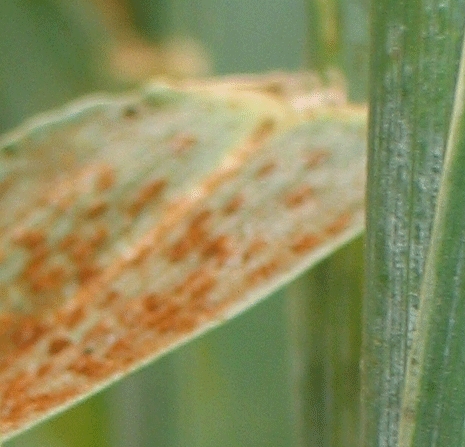
Label: Wheat___Brown_Rust